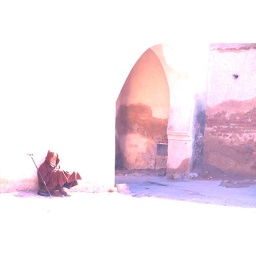
Old man sitting in the street (Marrakech)